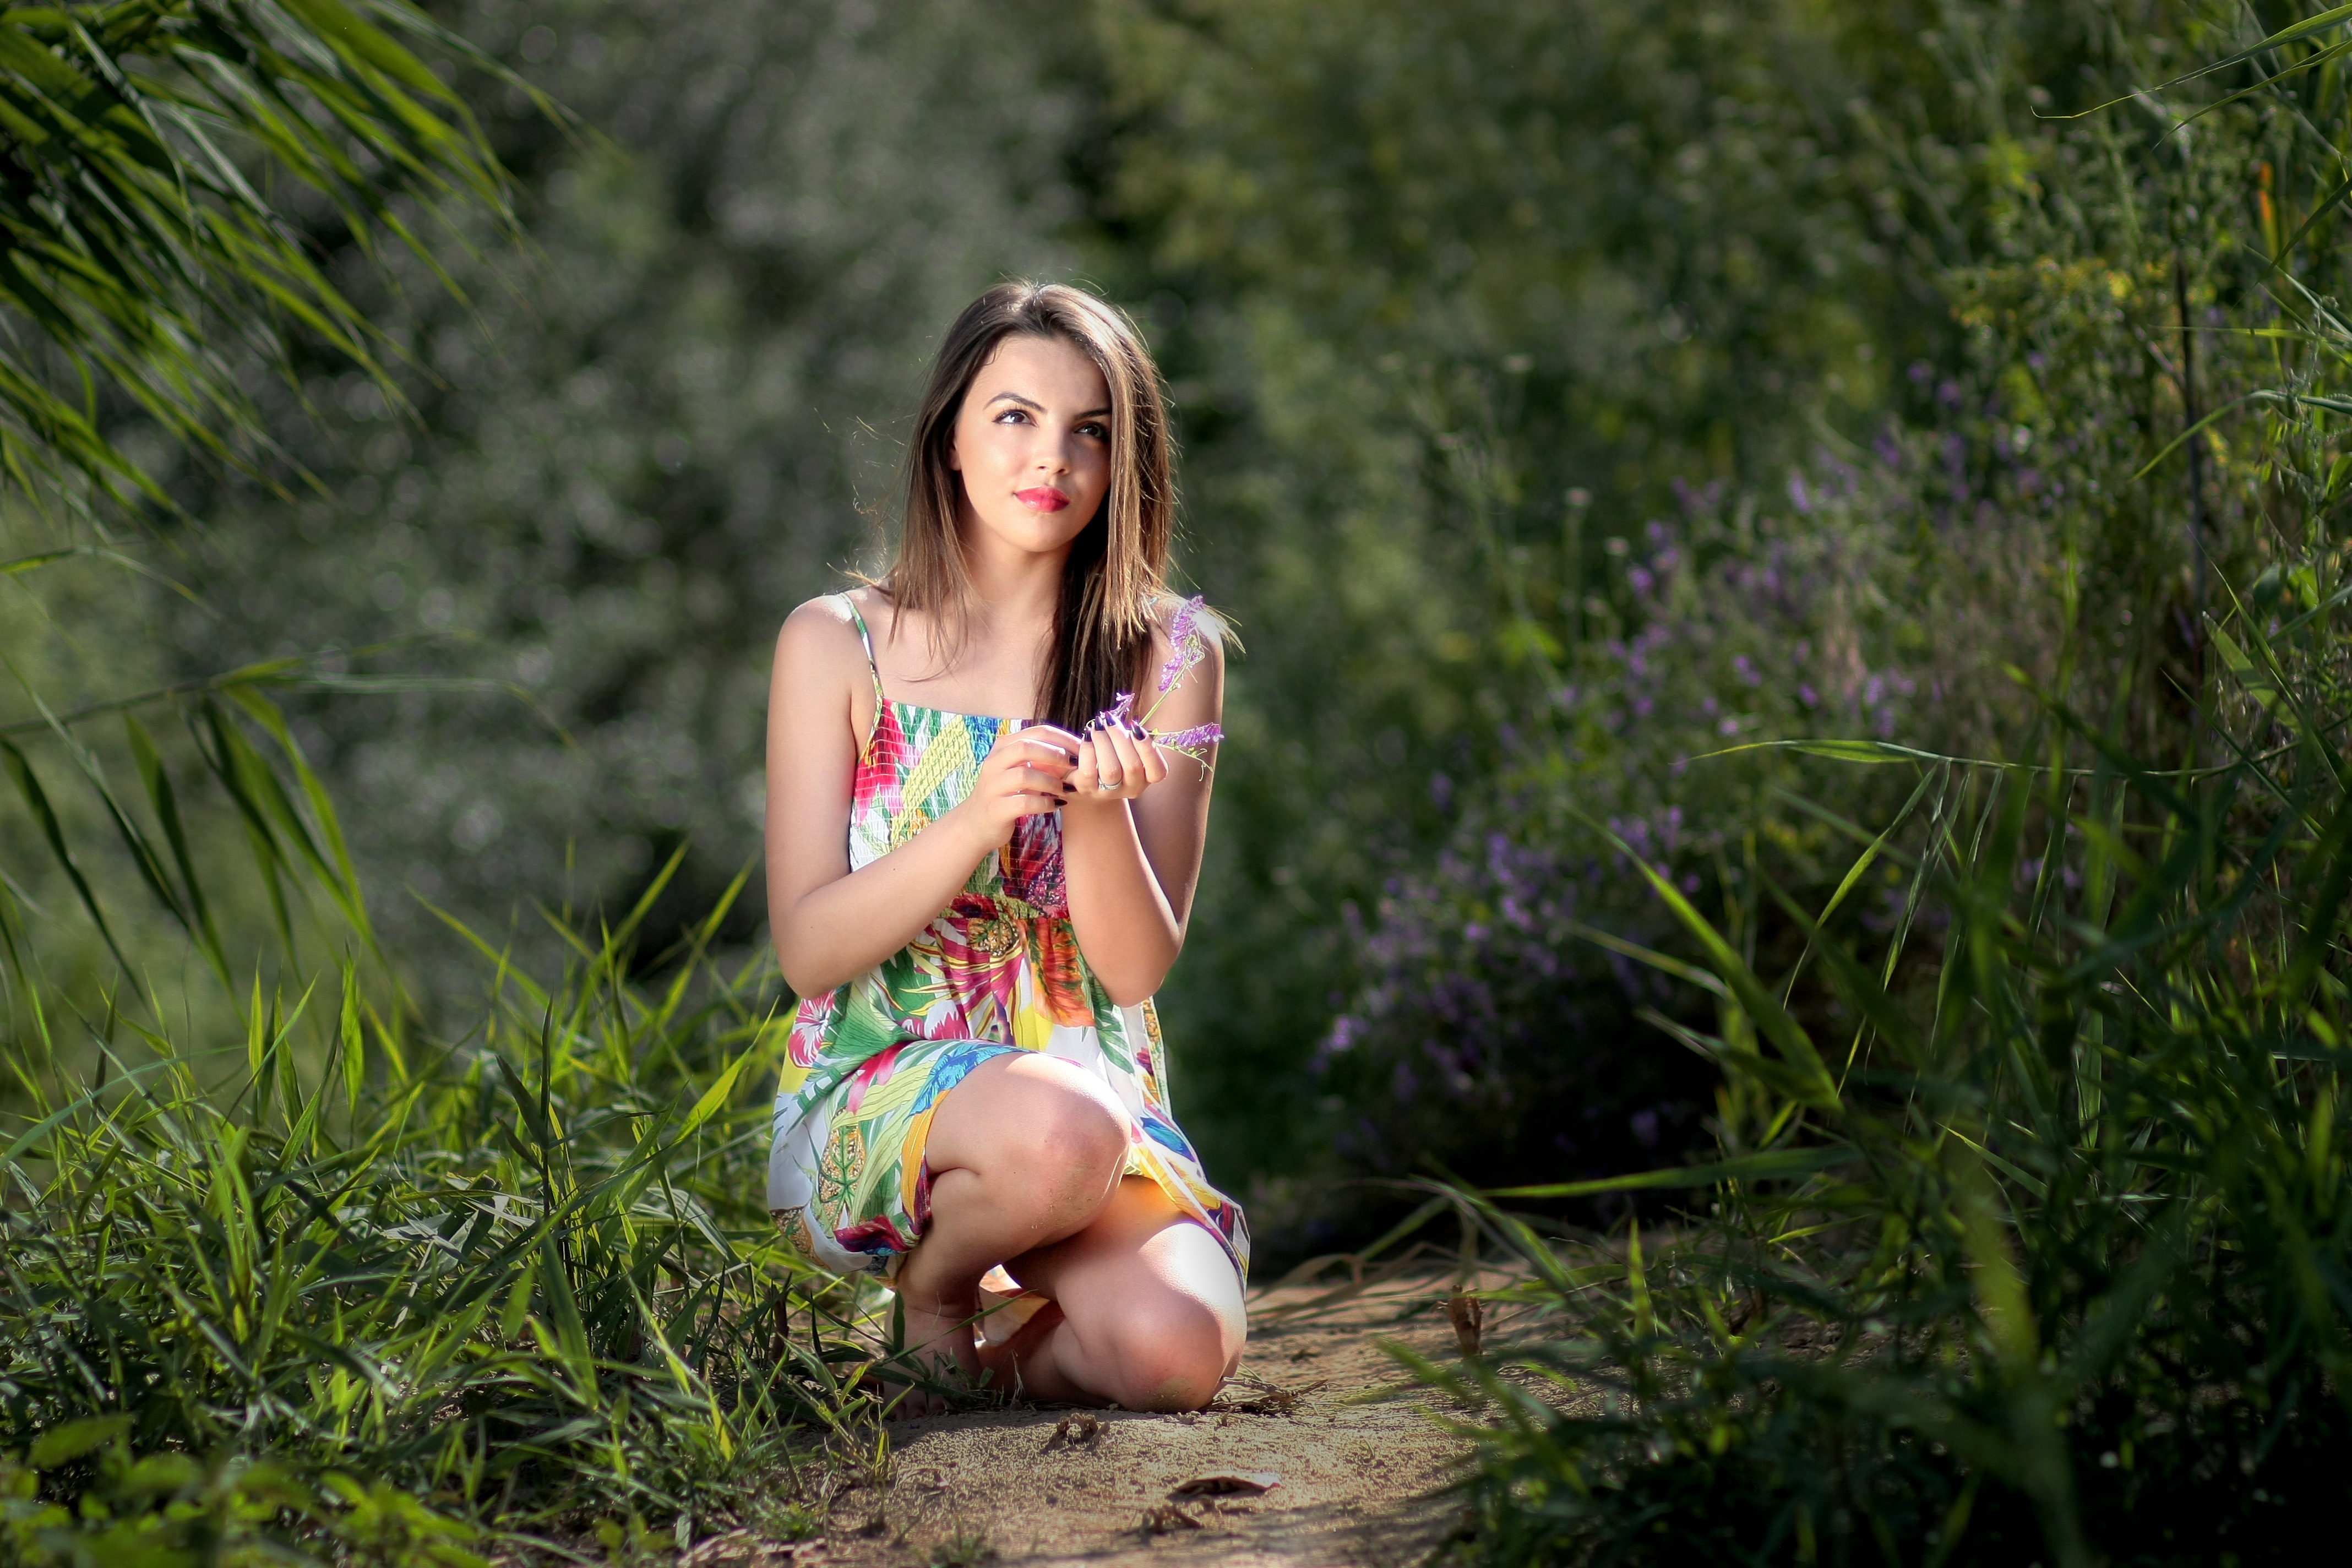
nature, forest, grass, girl, woman, hair, photography, meadow, flower, summer, leg, model, spring, green, jungle, fashion, clothing, lady, swimwear, dress, photograph, skin, beauty, blond, habitat, photo shoot, kneel, portrait photography, natural environment